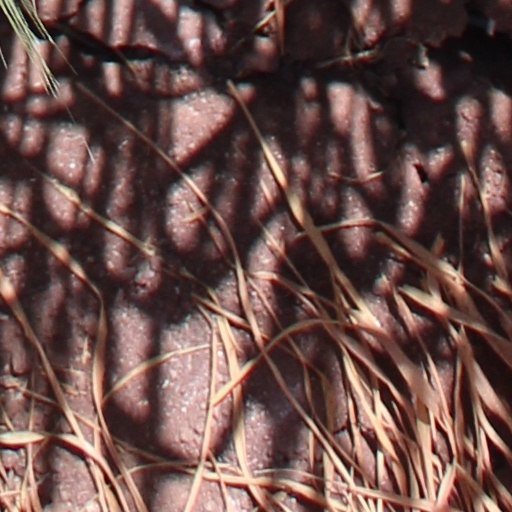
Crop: wheat